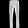
Label: Trouser